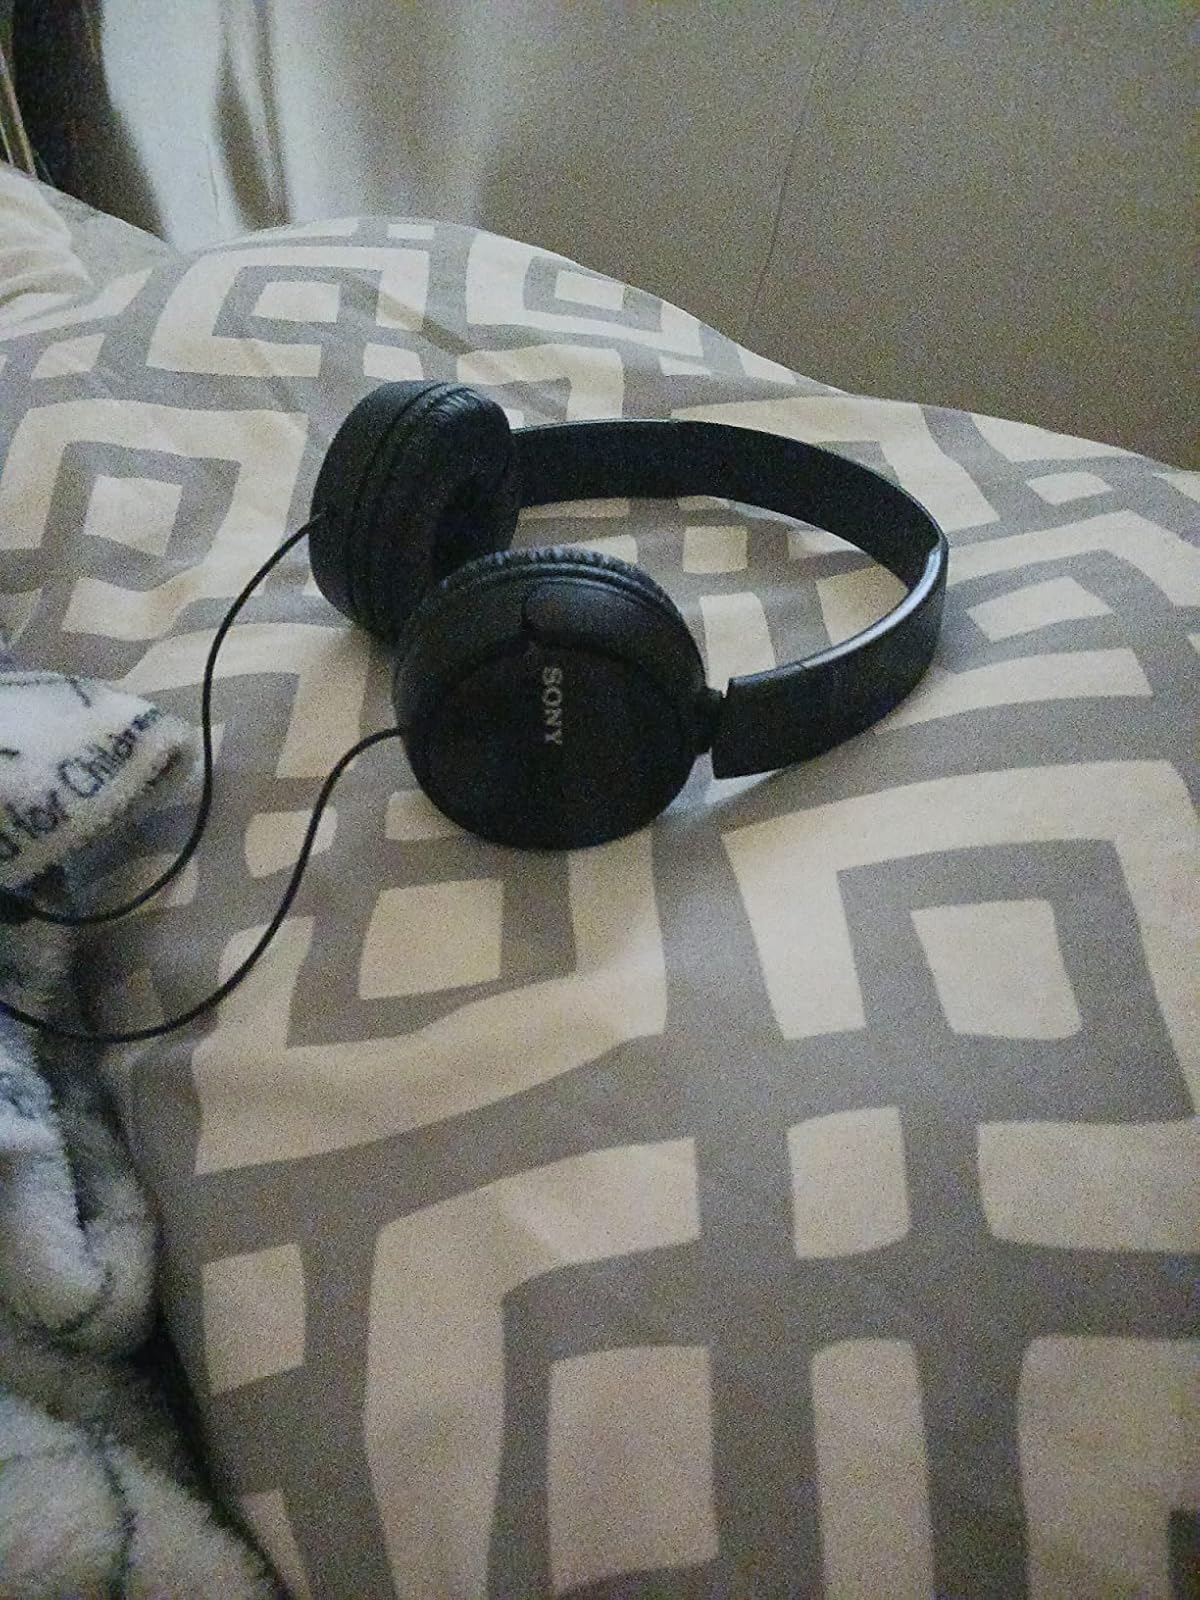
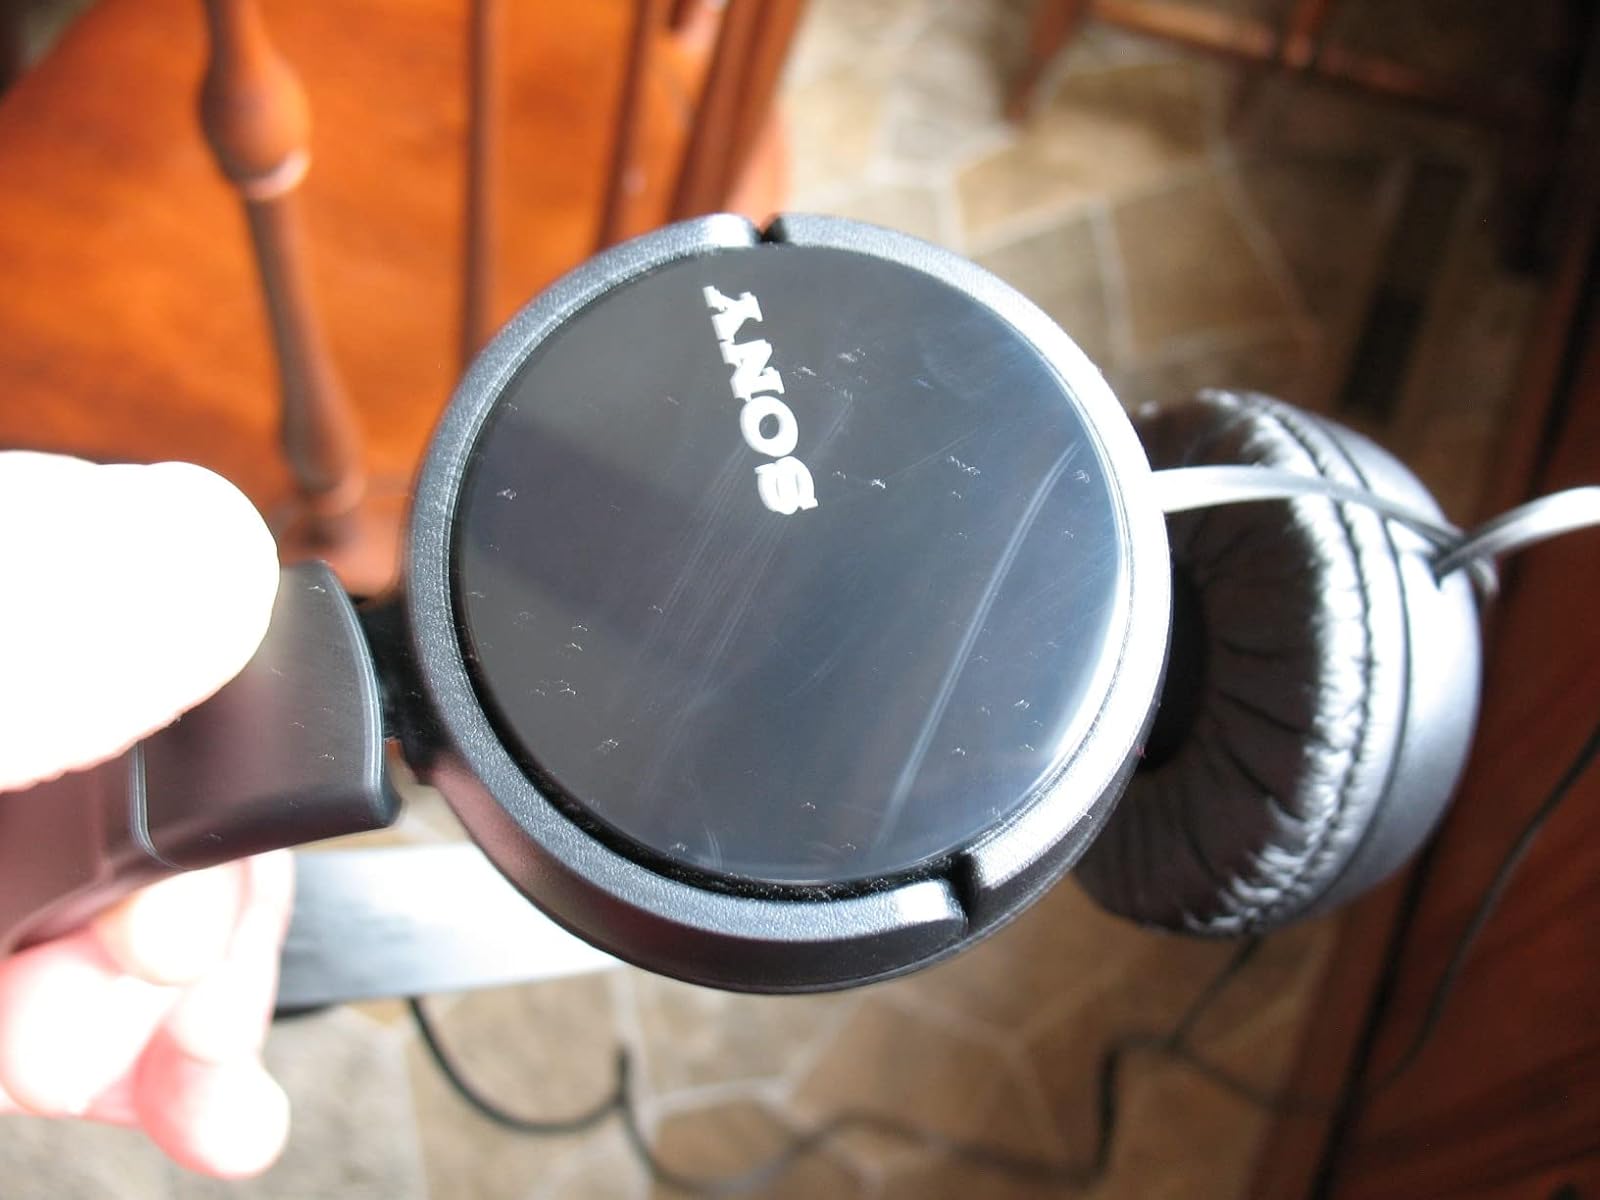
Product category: headphones
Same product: no